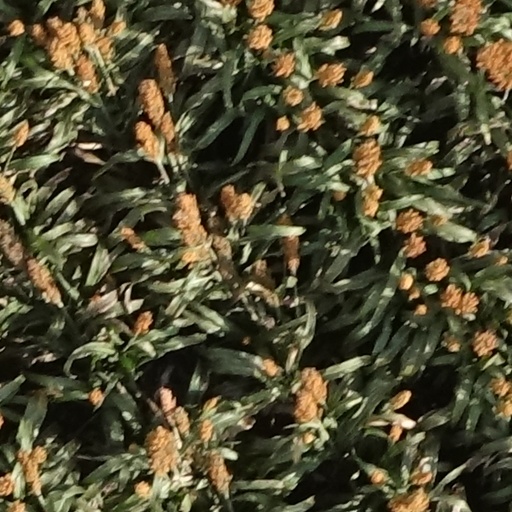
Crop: sorghum